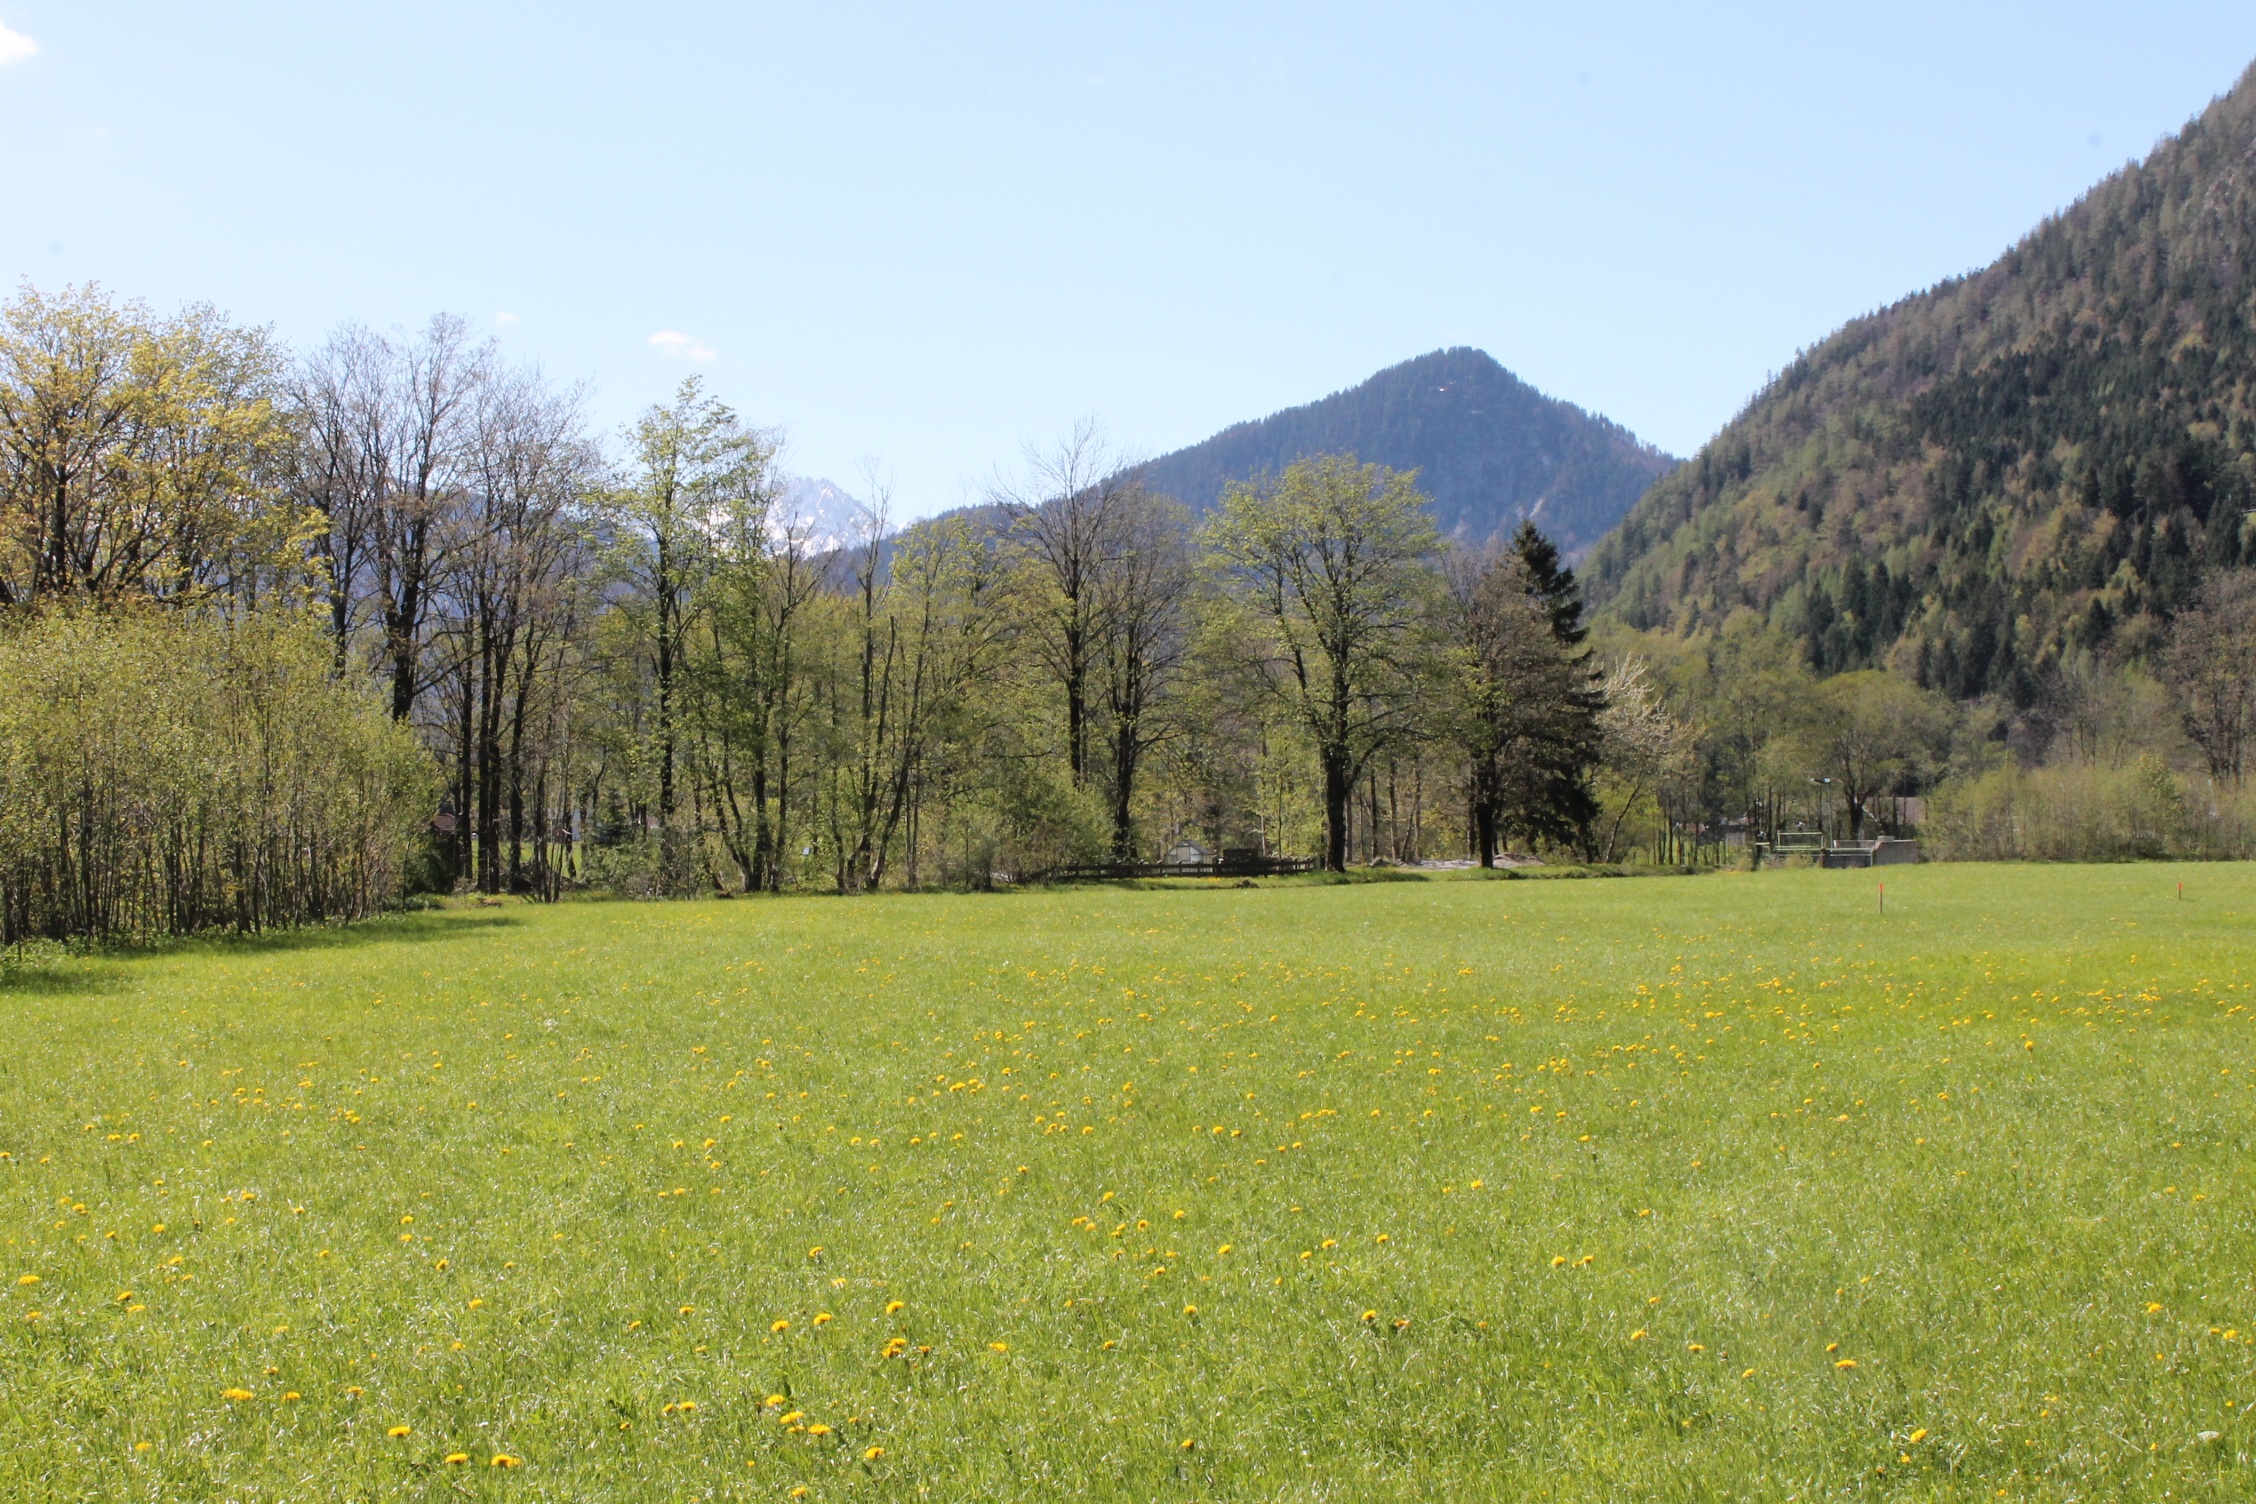
landscape, tree, nature, forest, grass, wilderness, mountain, sky, trail, field, meadow, prairie, hill, flower, lake, valley, mountain range, panorama, green, pasture, autumn, alpine, ridge, plain, trees, mountains, grassland, plateau, bavaria, woodland, habitat, high mountains, alm, ecosystem, rural area, mountain panorama, mountain meadow, natural environment, geographical feature, mountainous landforms, temperate broadleaf and mixed forest, land lot